MS Nordic Ferry

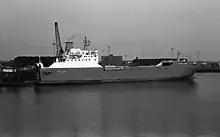
As "Nordic Ferry", Felixstowe, April 1980

The ship was built in 1978 as "Merzario Espania" for Stena Container Line's Merzario Line. She was constructed by Hyundai at their Ulsan, South Korea shipyard; her IMO number was 7528659. She first sailed in August 1978 and was later renamed "Merzario Hispania". She was sold in 1980 to European Ferries who renamed her "Nordic Ferry" and operated her under their Townsend Thoresen brand. From December 1980 to February 1981 she was in the Hapag Lloyd Werft shipyards in Bremerhaven, Germany, undergoing jumboisation to increase passenger capacity. After rebuilding, she was assessed at , , . She was afterwards employed on the Felixstowe–Europoort route.